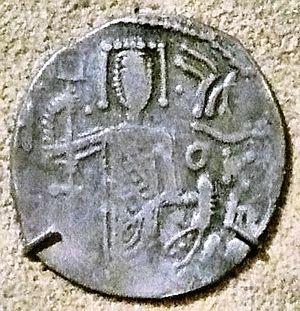
Le Pont est une région historique actuellement située dans le territoire de la Turquie et, selon les limites que lui accordent certains, de la Géorgie. Sa ville principale est, historiquement Trabzon, aussi connue sous le nom de Trébizonde ou de Trapézonte, mais Samsun en est aujourd'hui la plus peuplée avec plus de 700 000 habitants. Ce territoire fut colonisé par les Grecs venus d'Ionie dès l'époque archaïque et demeura ainsi un foyer isolé de la culture hellénique sous une forme allogène jusque bien après la conquête turque du milieu du XVᵉ siècle. La région fut le centre de deux puissants États au cours de l'histoire : le Royaume du Pont et l'Empire de Trébizonde. Malgré un intense processus de turquisation depuis l'instauration de la république en Turquie par Mustafa Kemal Atatürk, cette région peut encore être considérée aujourd'hui comme le territoire au particularisme le plus marqué du pays, après le Kurdistan.
L’Empire de Trébizonde est un État grec successeur de l’Empire byzantin, centré autour de l'actuelle Trébizonde, dans la région du Pont, sur le littoral de la mer Noire. Établi en 1204, à la suite de la chute de Constantinople au cours de la quatrième croisade et de la formation de l’Empire latin de Constantinople, il disparaît lorsque le sultan ottoman Mehmed II s'empare de Trébizonde en 1461.
Manuel Iᵉʳ de Trébizonde ou Manuel Iᵉʳ Mégas Comnène fut empereur de Trébizonde de 1238 à sa mort.